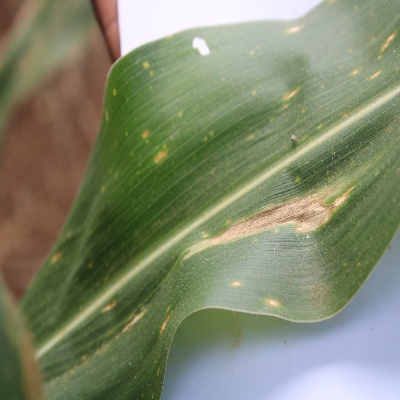
Crop: Maize
Condition: leaf spot